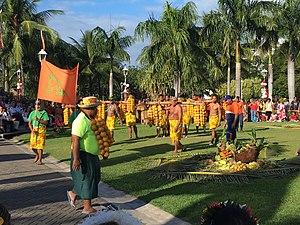
Porteurs d'oranges Punaruu
Punaauia est une commune de la Polynésie française de l'île de Tahiti dans l’archipel de la Société, à environ 7 km au sud de la capitale Papeete. Punaauia a une population de 28 103 habitants.